Vladimir Senin

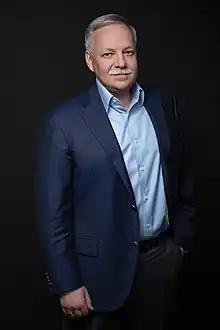

Vladimir Borisovich Senin (September 17, 1960, Moscow) is a Russian political figure and deputy of the 8th State Duma. In 2005, he was granted a Candidate of Sciences Degree in Juridical Science.